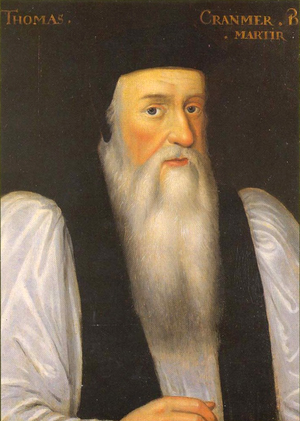
Thomas Cranmer fut l'un des principaux artisans de la Réforme anglaise et archevêque de Canterbury durant les règnes d'Henri VIII, d'Édouard VI et de Marie Iʳᵉ. Il prononça le divorce d'Henri VIII et de Catherine d'Aragon qui entraîna la séparation de l'Église d'Angleterre et du Saint-Siège. Avec Thomas Cromwell, il défendit le principe de suprématie royale donnant au roi l'autorité sur les affaires religieuses au sein de son royaume.
Édouard VI est roi d'Angleterre et d'Irlande de 1547 à sa mort. Il est couronné le 20 février 1547 à l'âge de neuf ans ce qui en fait l'un des plus jeunes souverains anglais. Il est le fils d'Henri VIII d'Angleterre et de Jeanne Seymour, et devient le troisième souverain de la dynastie des Tudor et le premier souverain anglais calviniste à monter sur le trône.